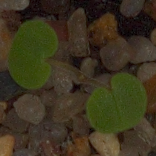
Label: smallflowered_cranesbill